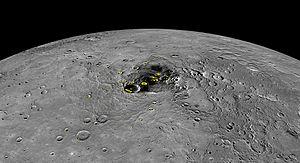
Mercure est la planète la plus proche du Soleil et la moins massive du Système solaire. Son éloignement au Soleil est compris entre 0,31 et 0,47 unité astronomique, ce qui correspond à une excentricité orbitale de 0,2 — plus de douze fois supérieure à celle de la Terre, et de loin la plus élevée pour une planète du Système solaire. Elle est visible à l'œil nu depuis la Terre avec un diamètre apparent de 4,5 à 13 secondes d'arc, et une magnitude apparente de 5,7 à −2,3 ; son observation est toutefois rendue difficile par son élongation toujours inférieure à 28,3° qui la noie le plus souvent dans l'éclat du soleil. En pratique, cette proximité avec le soleil implique qu'elle ne peut être vue que près de l'horizon occidental après le coucher du soleil ou près de l'horizon oriental avant le lever du soleil, en général au crépuscule.